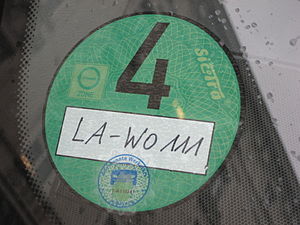
Feinstaubplakette
Grøn fintstøvsmærkat
Feinstaubplakette eller Umweltplakette betegner et klistermærke, som angiver hvilken miljøklasse et køretøj har i henhold til tysk miljølovgivning. Mærket er obligatorisk ved kørsel i tyske byer med miljøzoner, og skal være anbragt i nederste højre side af forruden på køretøjet. Der findes mange undtagelser fra brugen af dette mærke.